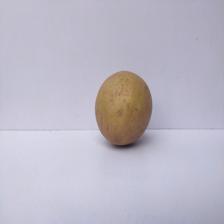
Size: Large